Klerksdorp

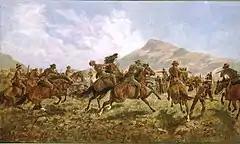
"Australians and New Zealanders at Klerksdorp, 24 March 1901" by Charles Hammond (1904)

The graves of the victims of both the concentration camps can still be visited today in the Old Cemetery Complex just outside town, numbering just below a thousand.